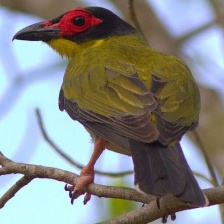
Species: AUSTRALASIAN FIGBIRD
Scientific name: SPHECOTHERES VIEILLOTI